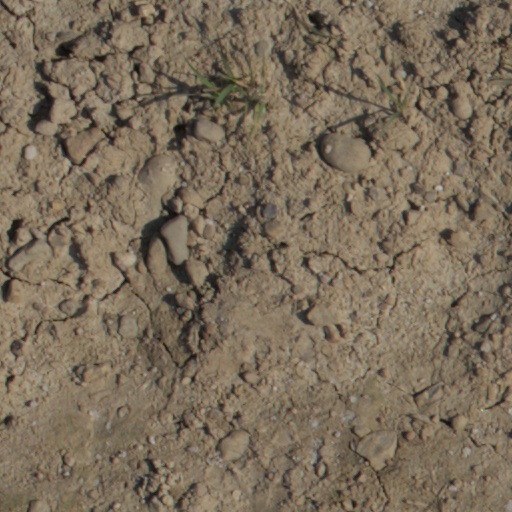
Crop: wheat